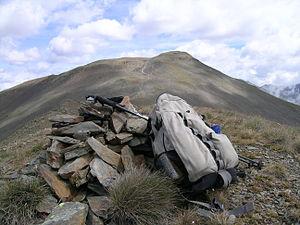
Sommêt du Puig del Coll de Finestrelles (2744 msnm) - (Ripollès)